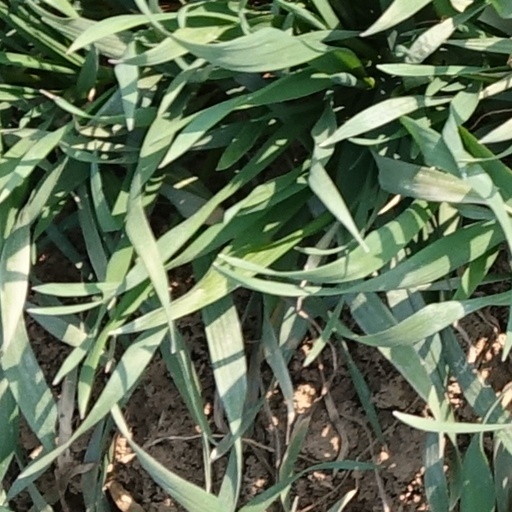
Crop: wheat